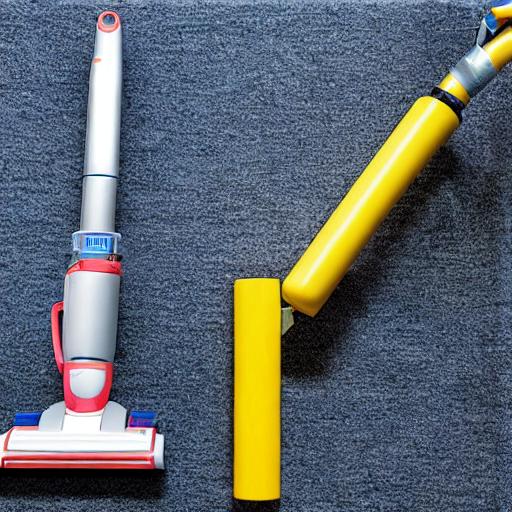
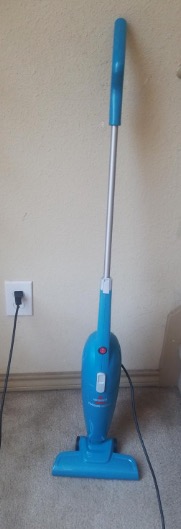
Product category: items_vacuum
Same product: no